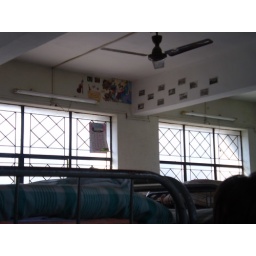
As the girls get older, they start to express their indivduality by decorating their bed spaces with personal items.